Glacial erratic

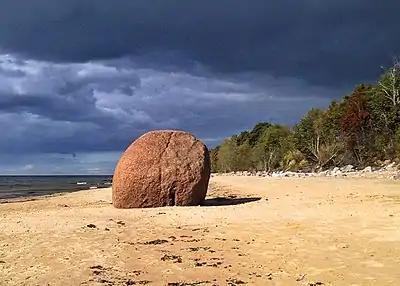
Lauču Stone in Vidzeme coastline, Latvia

During the 18th century, erratics were deemed a major geological paradox. Geologists identify erratics by studying the rocks surrounding the position of the erratic and the rock of the erratic itself. Erratics were once considered evidence of a biblical flood, but in the 19th century scientists gradually came to accept that erratics pointed to an ice age in Earth's past. Among others, the Swiss politician, jurist and theologian saw glaciers as a possible solution as early as 1788. However, the idea of ice ages and glaciation as a geological force took a while to be accepted. Ignaz Venetz (1788–1859), a Swiss engineer, naturalist and glaciologist was one of the first scientists to recognize glaciers as a major force in shaping the earth.